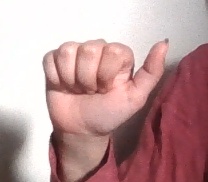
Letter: dhad